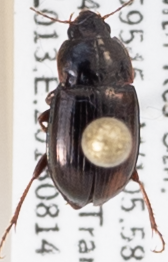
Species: Amara quenseli
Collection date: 2018-08-14
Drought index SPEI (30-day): -0.8
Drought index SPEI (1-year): -1.034
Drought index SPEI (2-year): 0.24